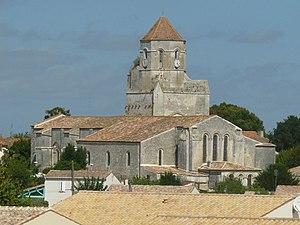
église de Cozes (17), France Le chevet plat est percé d'un triplet de hautes et minces fenêtres qui sont en plein-cintre
Les églises de la Charente-Maritime présentent une grande diversité, d'une commune à une autre, et se distinguent par des styles et des périodes de construction différentes. De nombreux édifices témoignent cependant de l'épanouissement, aux XIᵉ et XIIᵉ siècles d'une forme d'art roman spécifique, appelée art roman saintongeais, caractérisée par une simplicité des formes et un décor sculpté, souvent très riche.
Cozes est une commune du Sud-Ouest de la France, située dans le département de la Charente-Maritime. Ses habitants sont appelés les Cozillons et les Cozillonnes.
Cet article recense une partie des monuments historiques de la Charente-Maritime, en France.